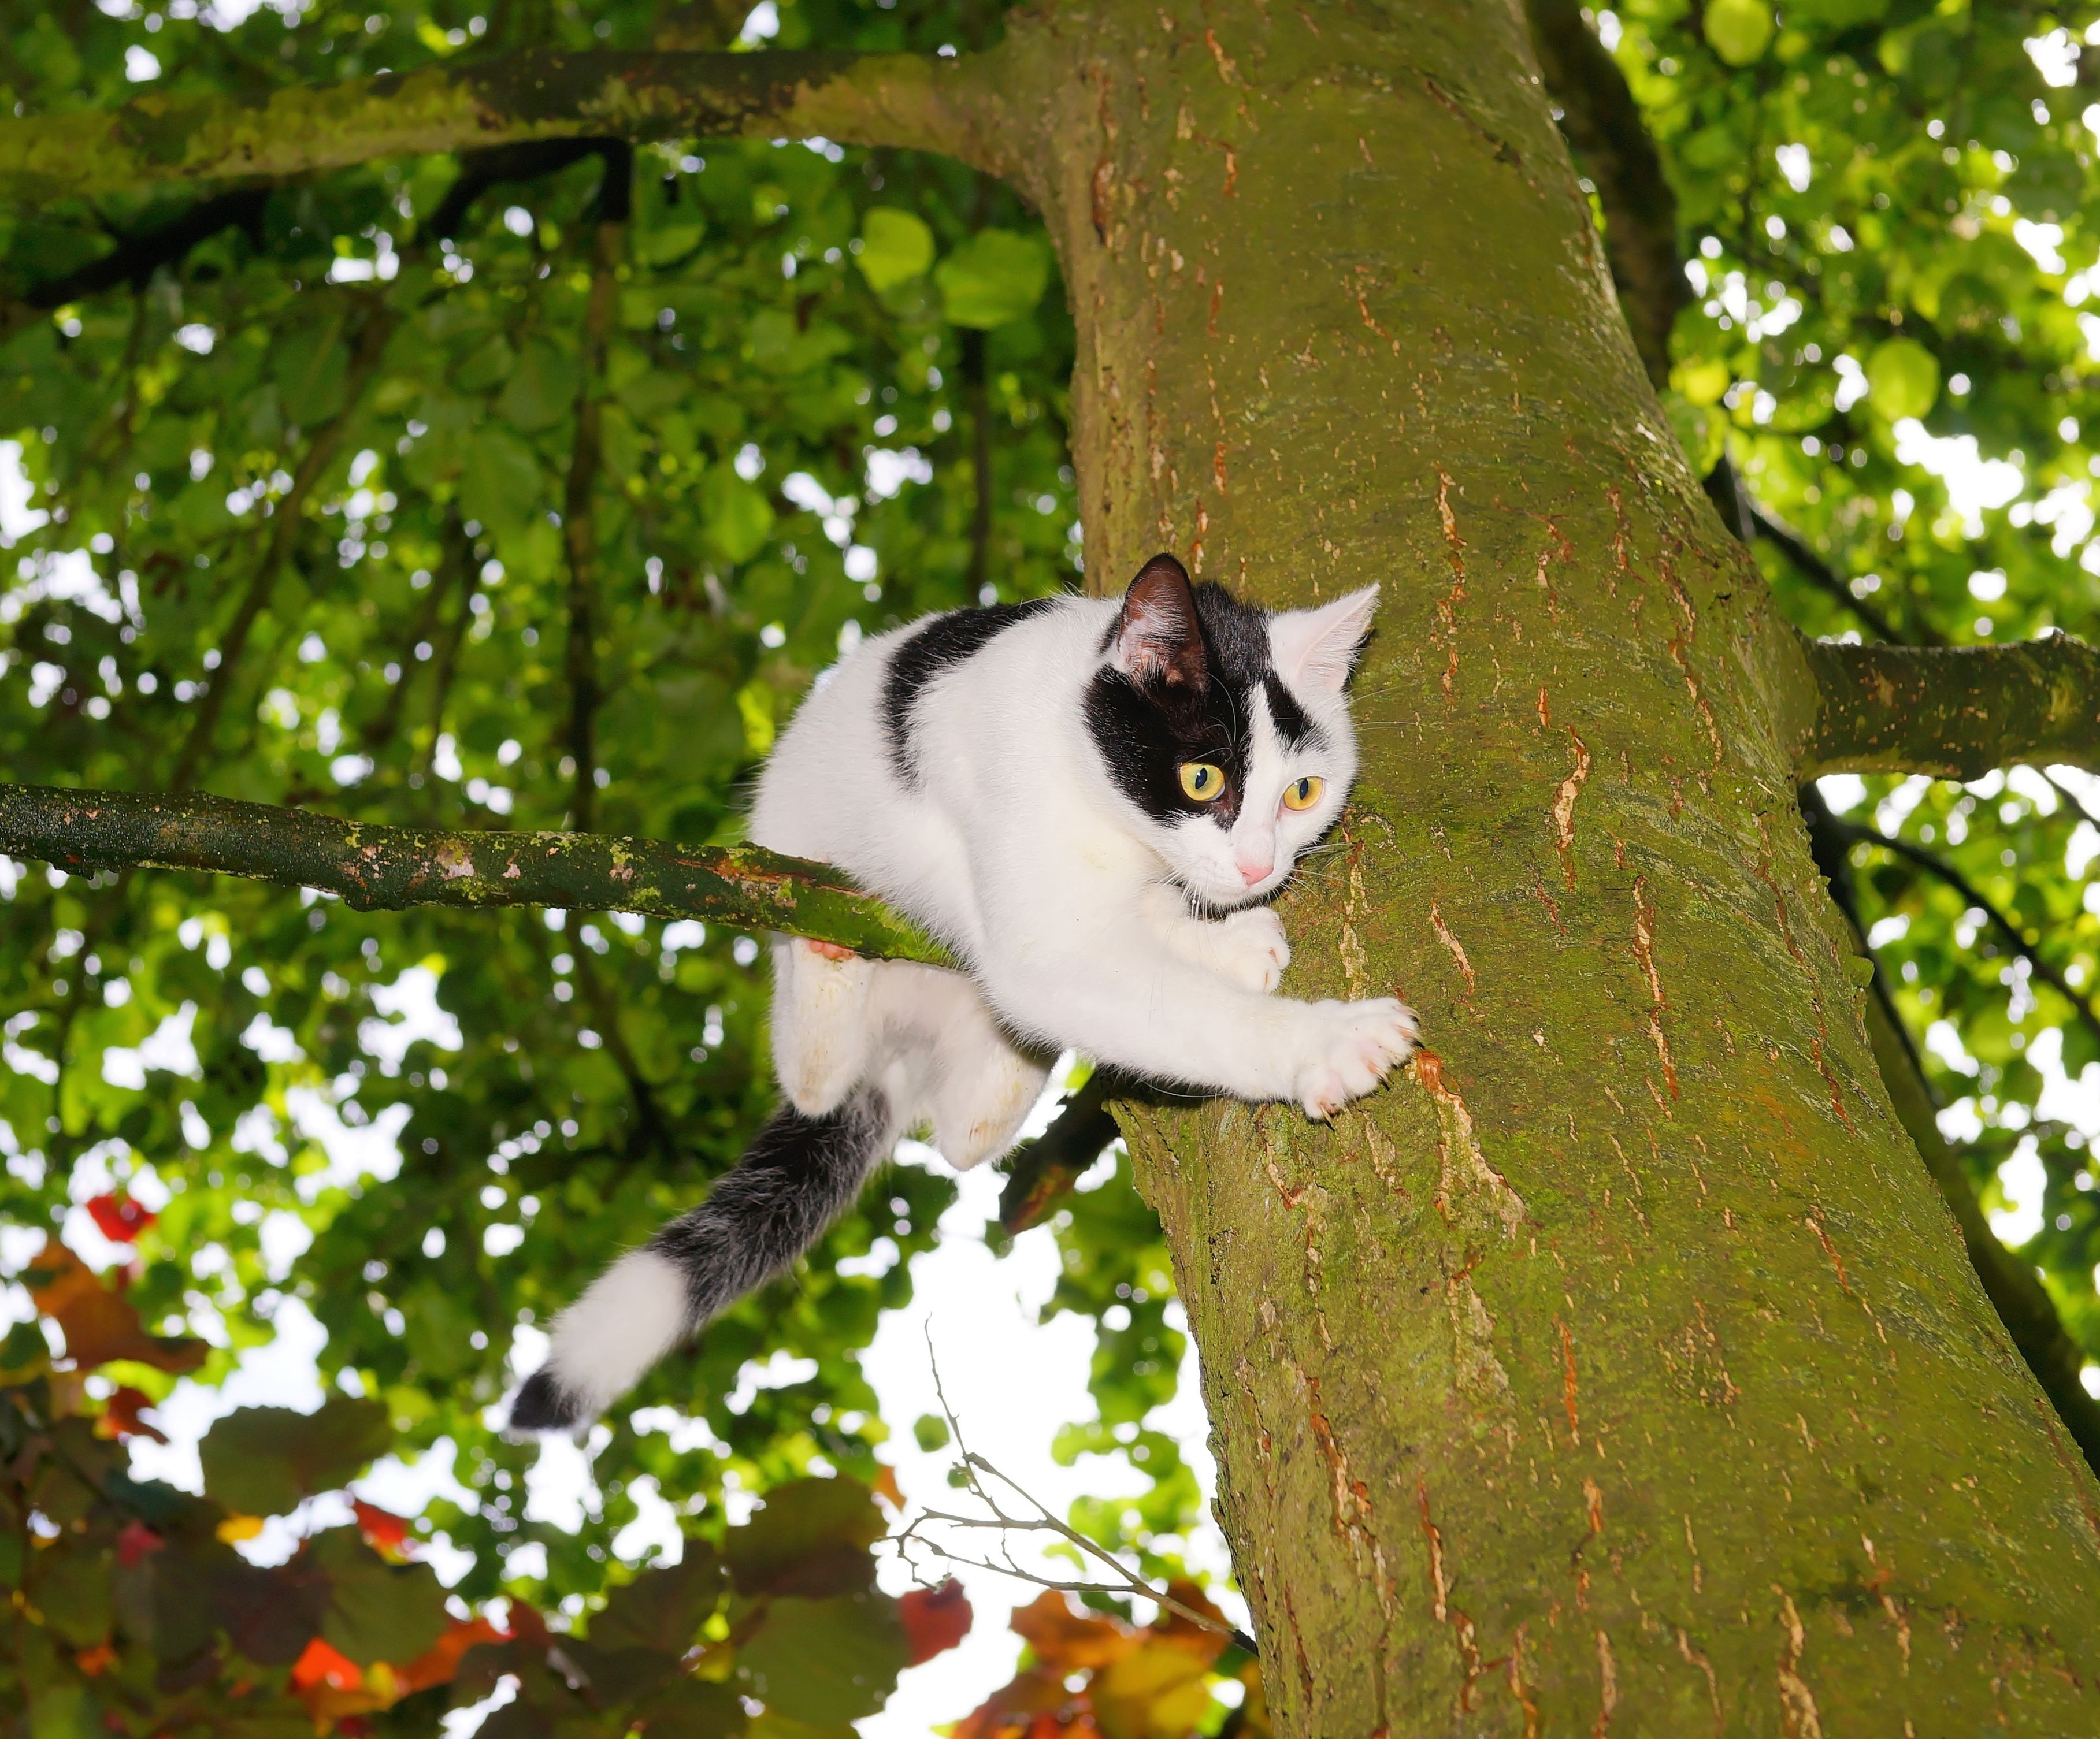
tree, nature, branch, black and white, leaf, flower, animal, pet, fur, green, cat, mammal, fauna, climb, playful, whiskers, adidas, vertebrate, curious, animal world, domestic cat, young cat, in the free, cat in the tree, small to medium sized cats, cat like mammal